Joseph Cookman

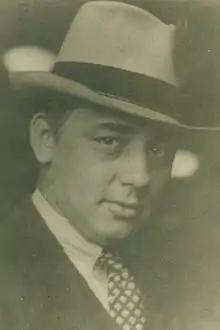
Joe Cookman about 1942

Joseph Cookman (February 6, 1899 – August 12, 1944) was an American journalist, critic and a founder of The Newspaper Guild.